Bertha Kalich

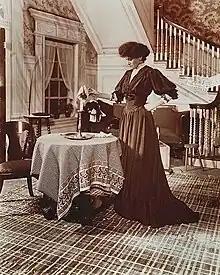
Kalich as Miriam Friedlander in "The Kreutzer Sonata," a play based on a story by Leo Tolstoy, adapted from Yiddish play "Jacob Gordin" by Langdon Mitchell; performed on Broadway, 1906.

Along with her male counterpart Boris Thomashefksy (1868–1939), Kalich became a darling of the press, admired by her fans and critics alike. According to theatre historian Henry Bial, minorities in American had not yet seen such accolades: